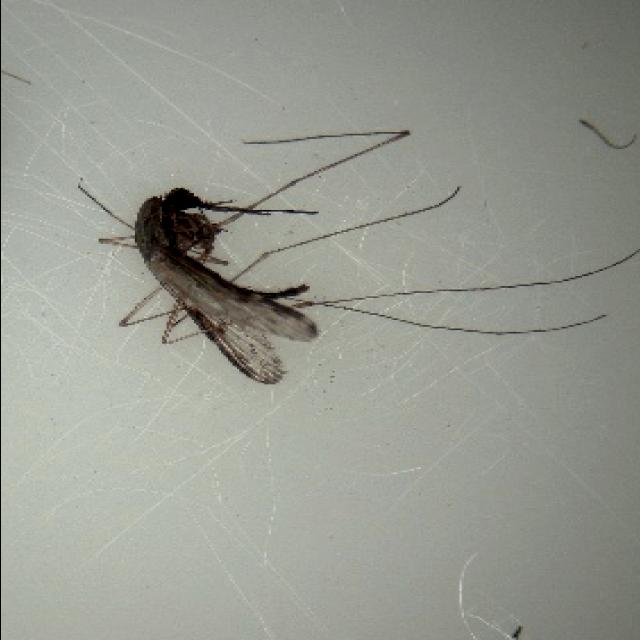
Species: anopheles_sinensis